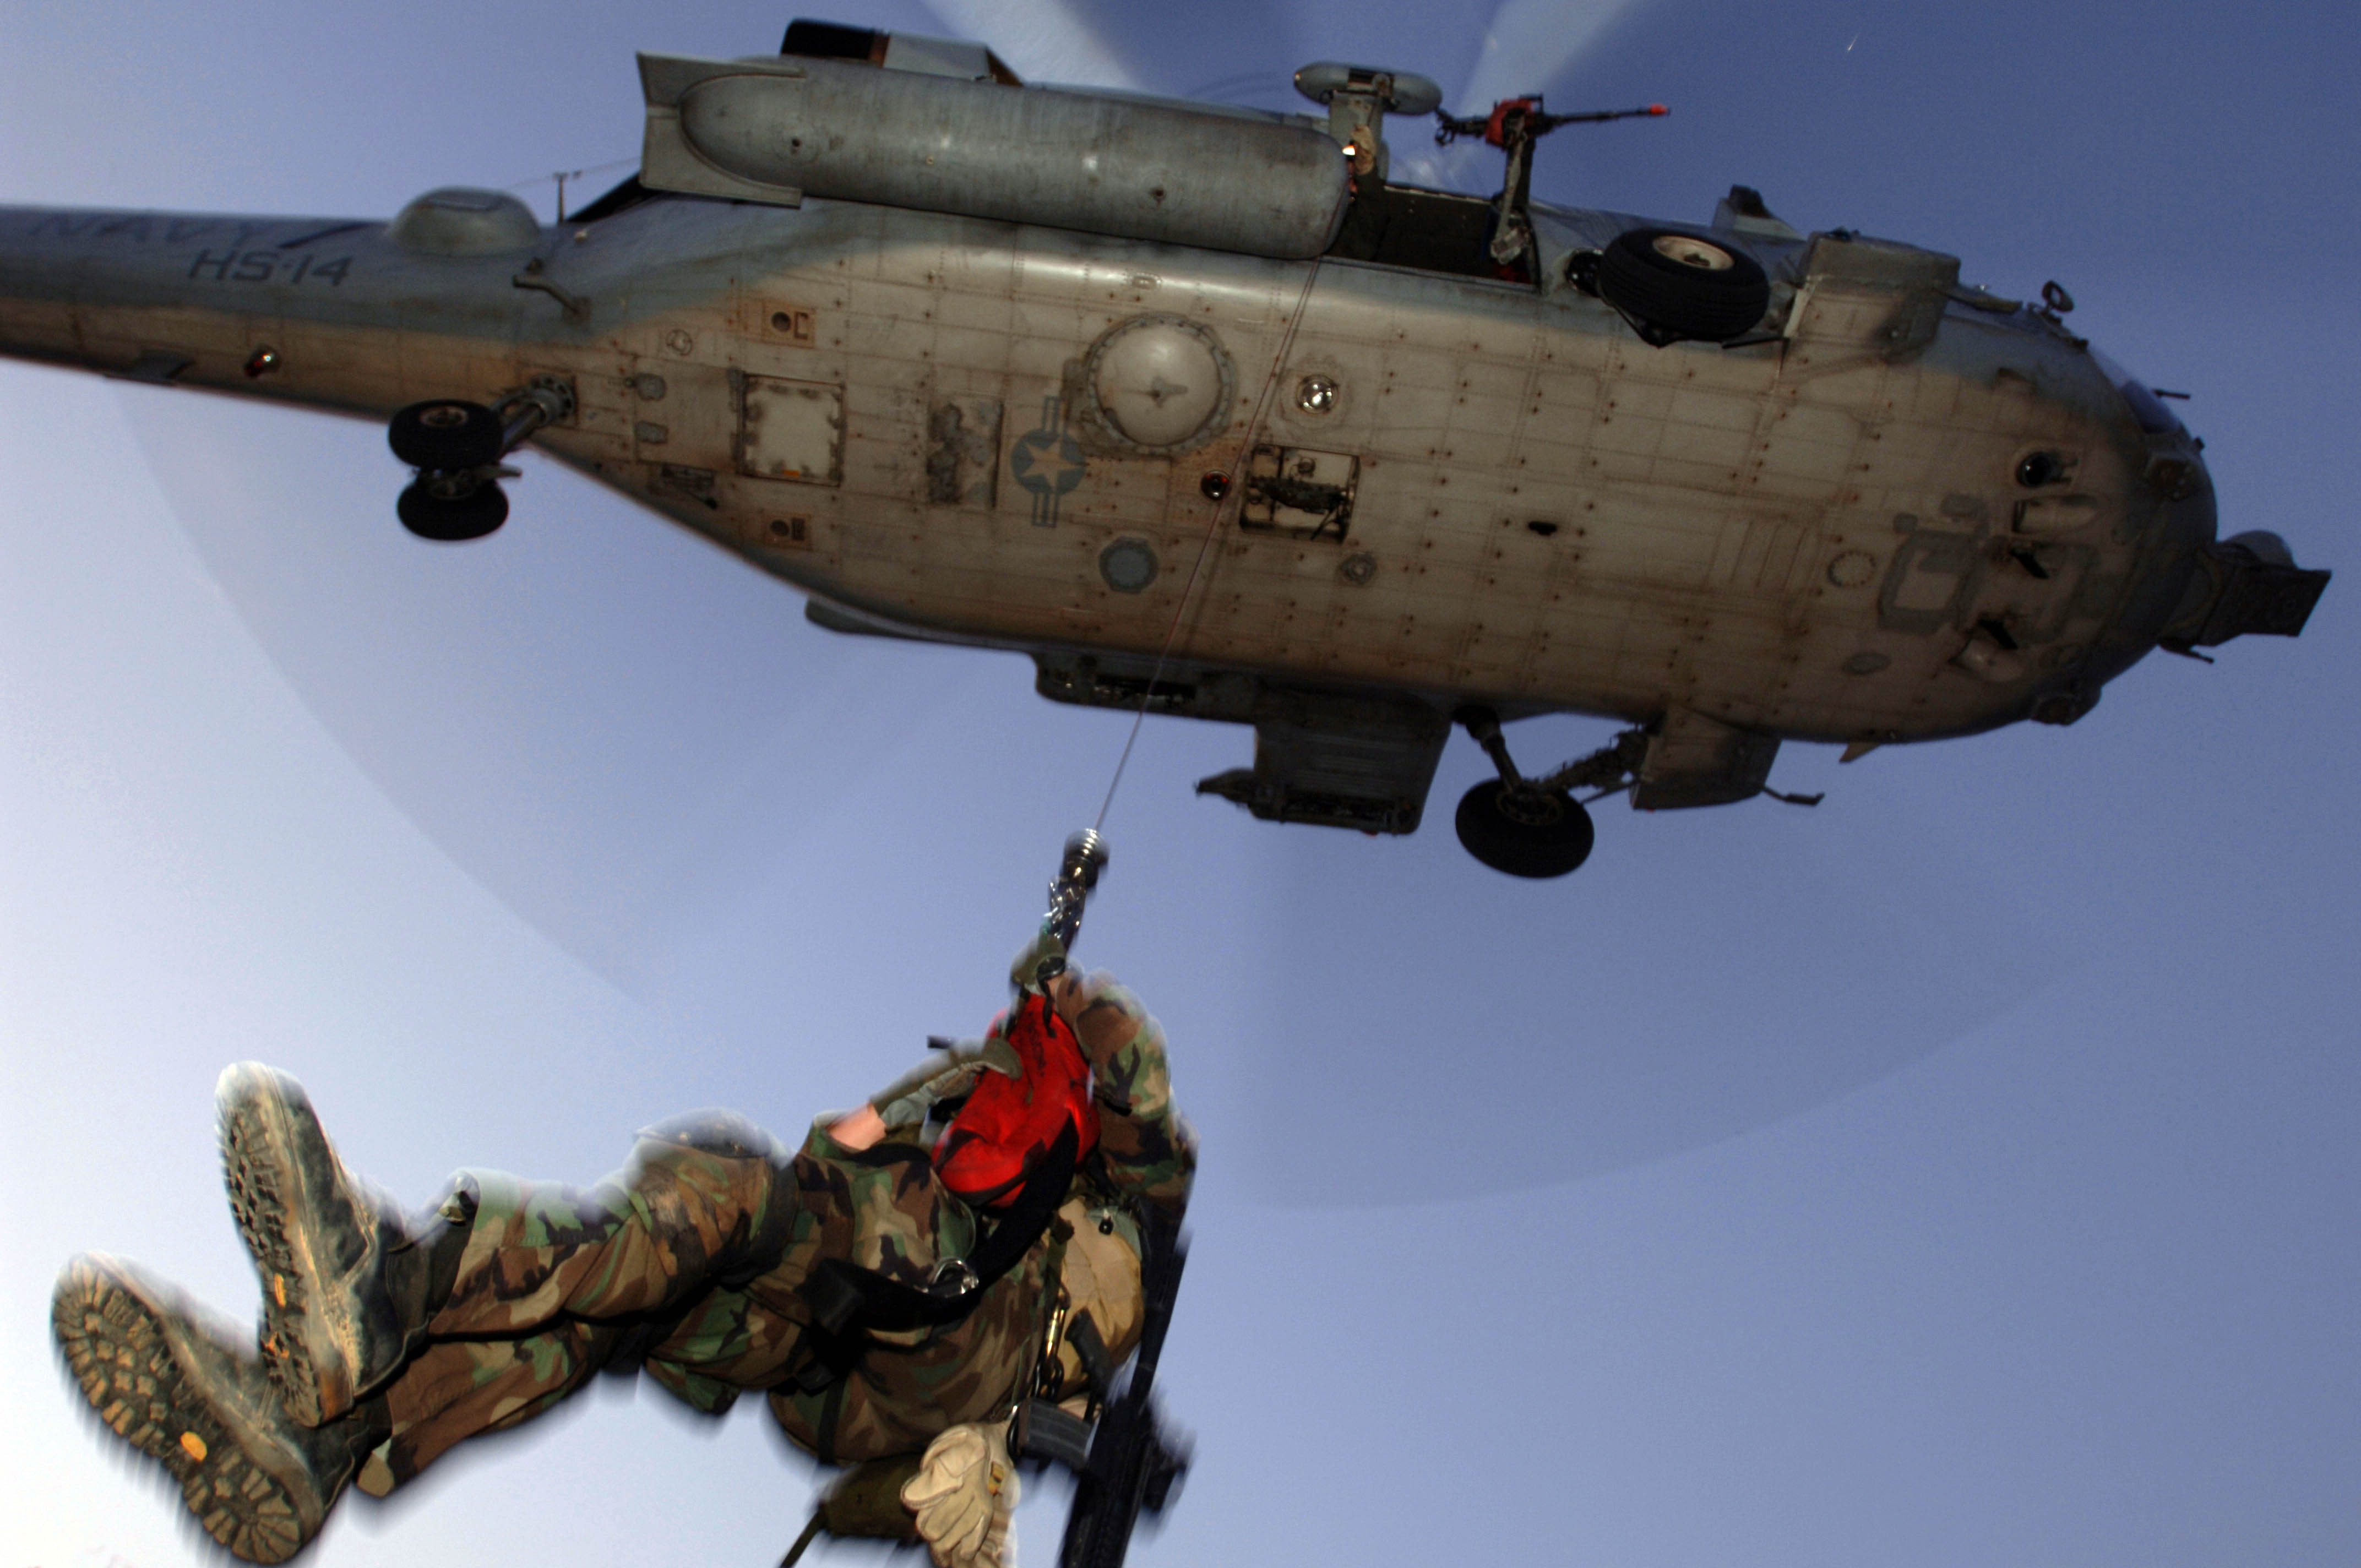
sky, aircraft, military, vehicle, aviation, training, helicopter, clouds, navy, lifting, sailor, rescue, raising, air force, atmosphere of earth, military helicopter